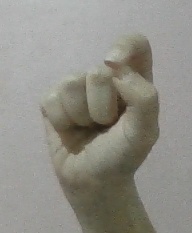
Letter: fa